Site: brandenburg
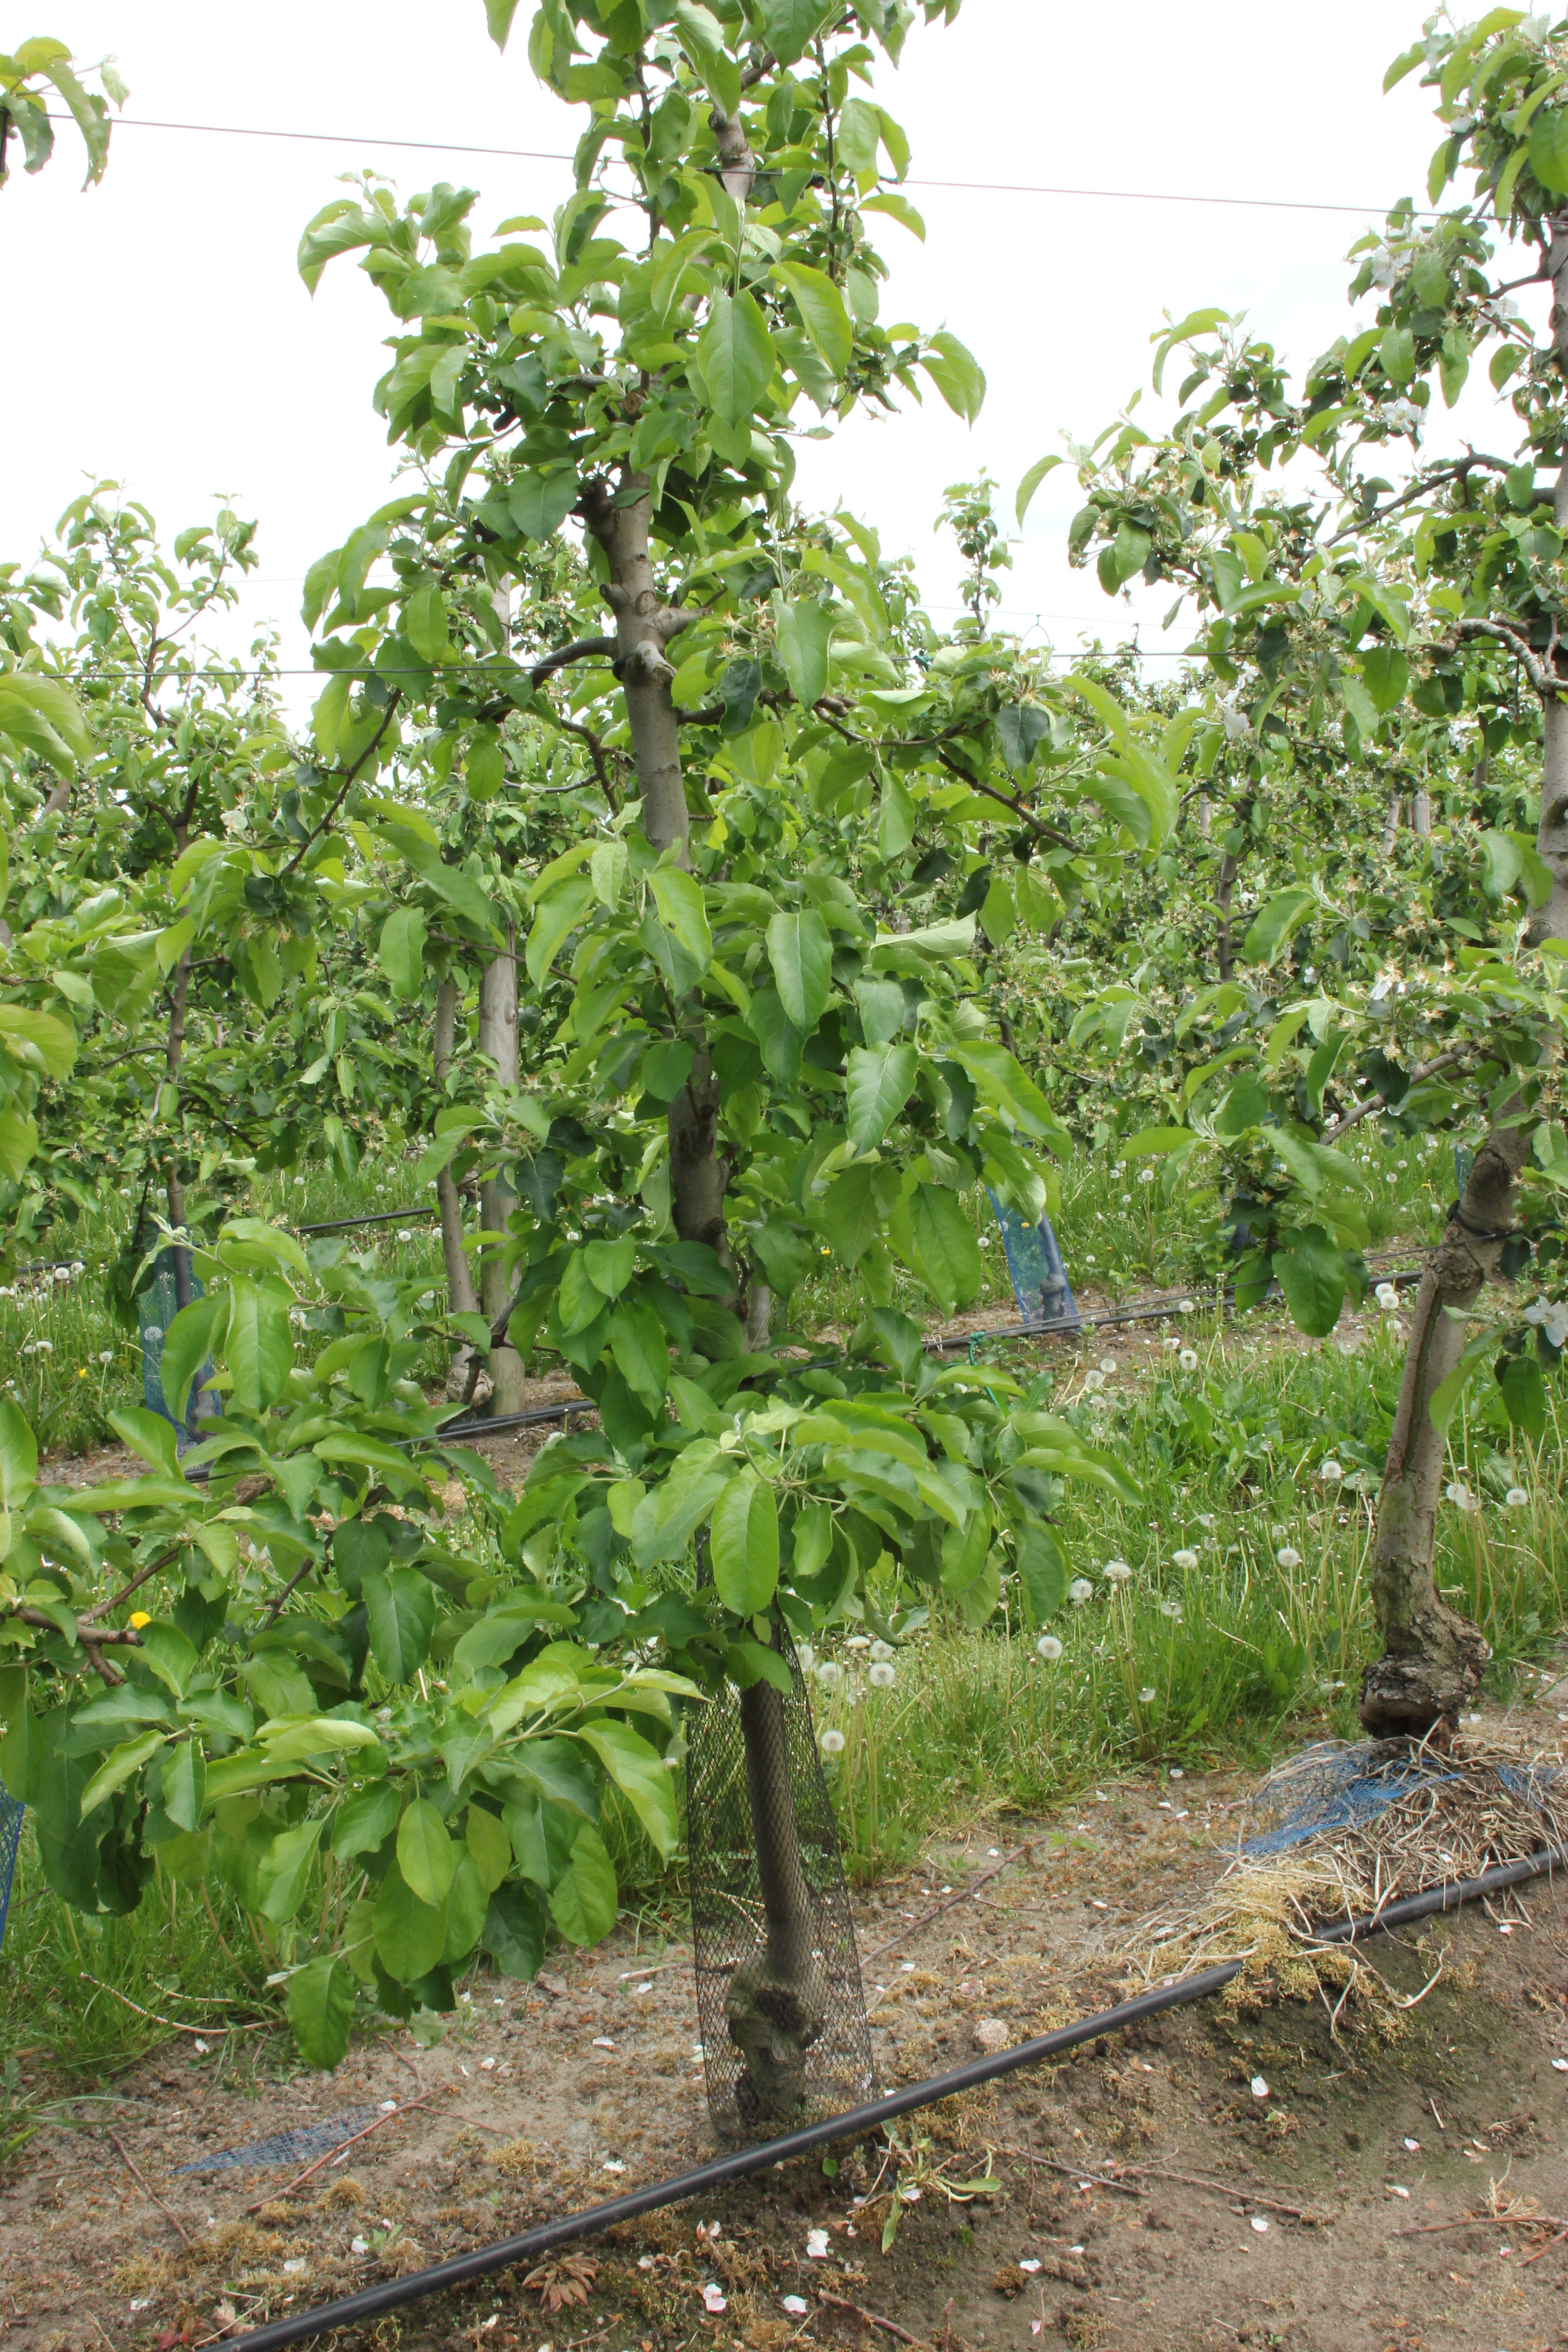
Growth stage (BBCH 67): Flowering